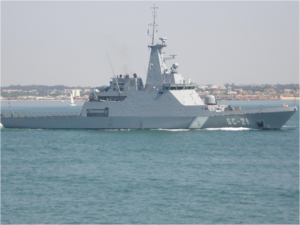
La marine du Venezuela, qui est officiellement appelée Marine bolivarienne vénézuélienne, est une composante des Forces armées vénézuéliennes.